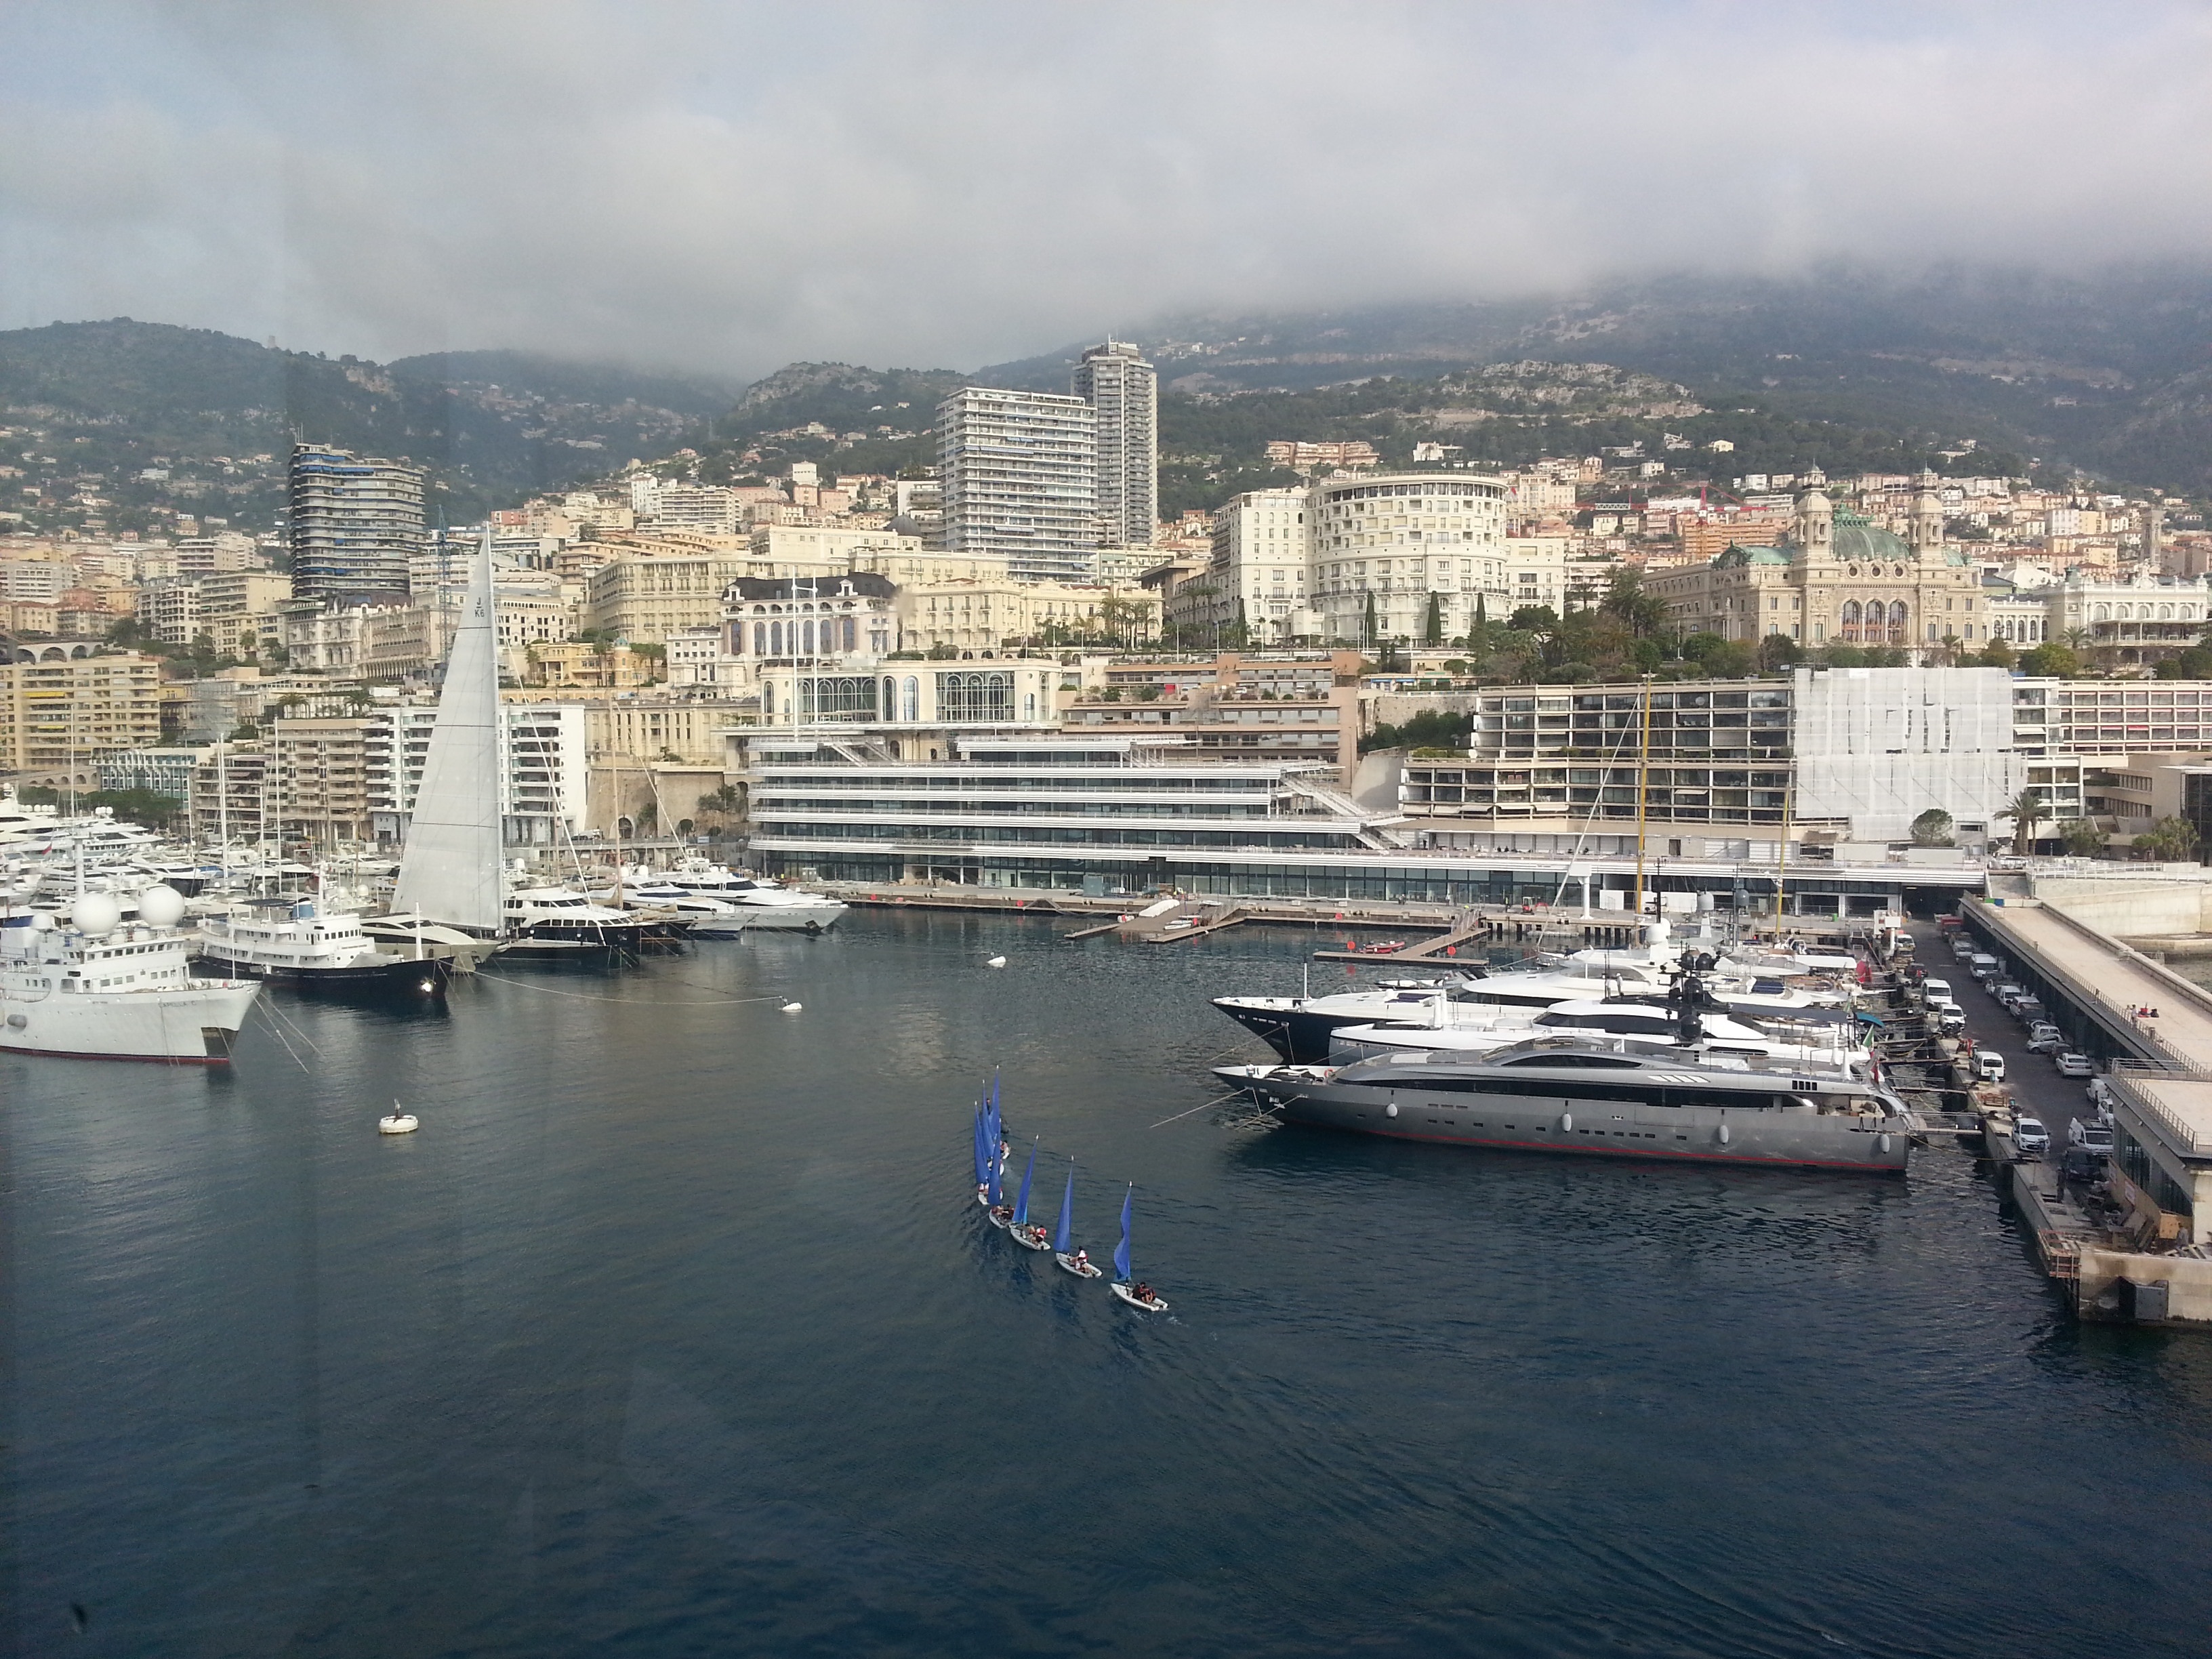
sea, coast, water, dock, boat, building, river, cityscape, vehicle, harbor, marina, port, sailing school, ships, monaco, watercraft, cruise ship, passenger ship, houses facades, monte carlo, aerial photography, game bank, country page